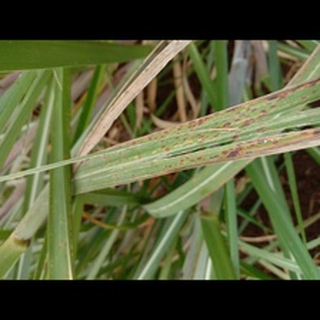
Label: sugarcane_rust